Xbox 360 Lounge

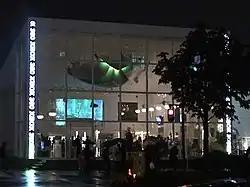
Entrance of the Xbox 360 Lounge

The Xbox 360 Lounge was a venue in Aoyama, Tokyo, close to the upscale Omotesandō, Tokyo, shopping area. It was opened on November 1, 2005, to boost Xbox 360 awareness in Japan, several weeks before the Xbox 360 release on November 22, 2005.